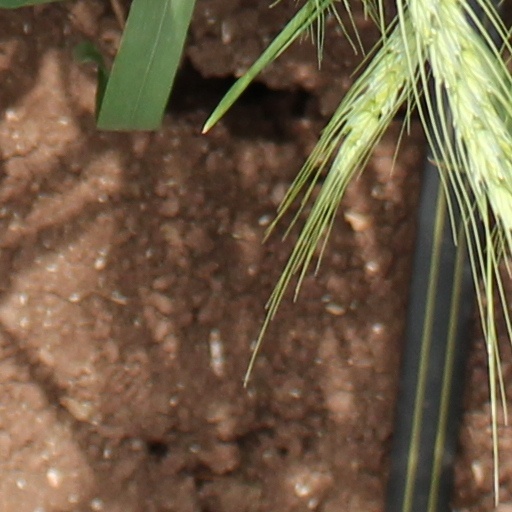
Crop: wheat